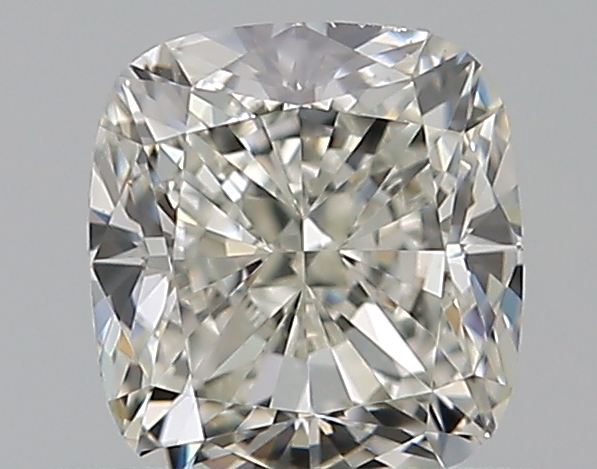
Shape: cushion
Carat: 0.5
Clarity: VS1
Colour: J
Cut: EX
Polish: EX
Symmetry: EX
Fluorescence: N
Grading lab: GIA
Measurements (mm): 4.59 x 4.24 x 2.95